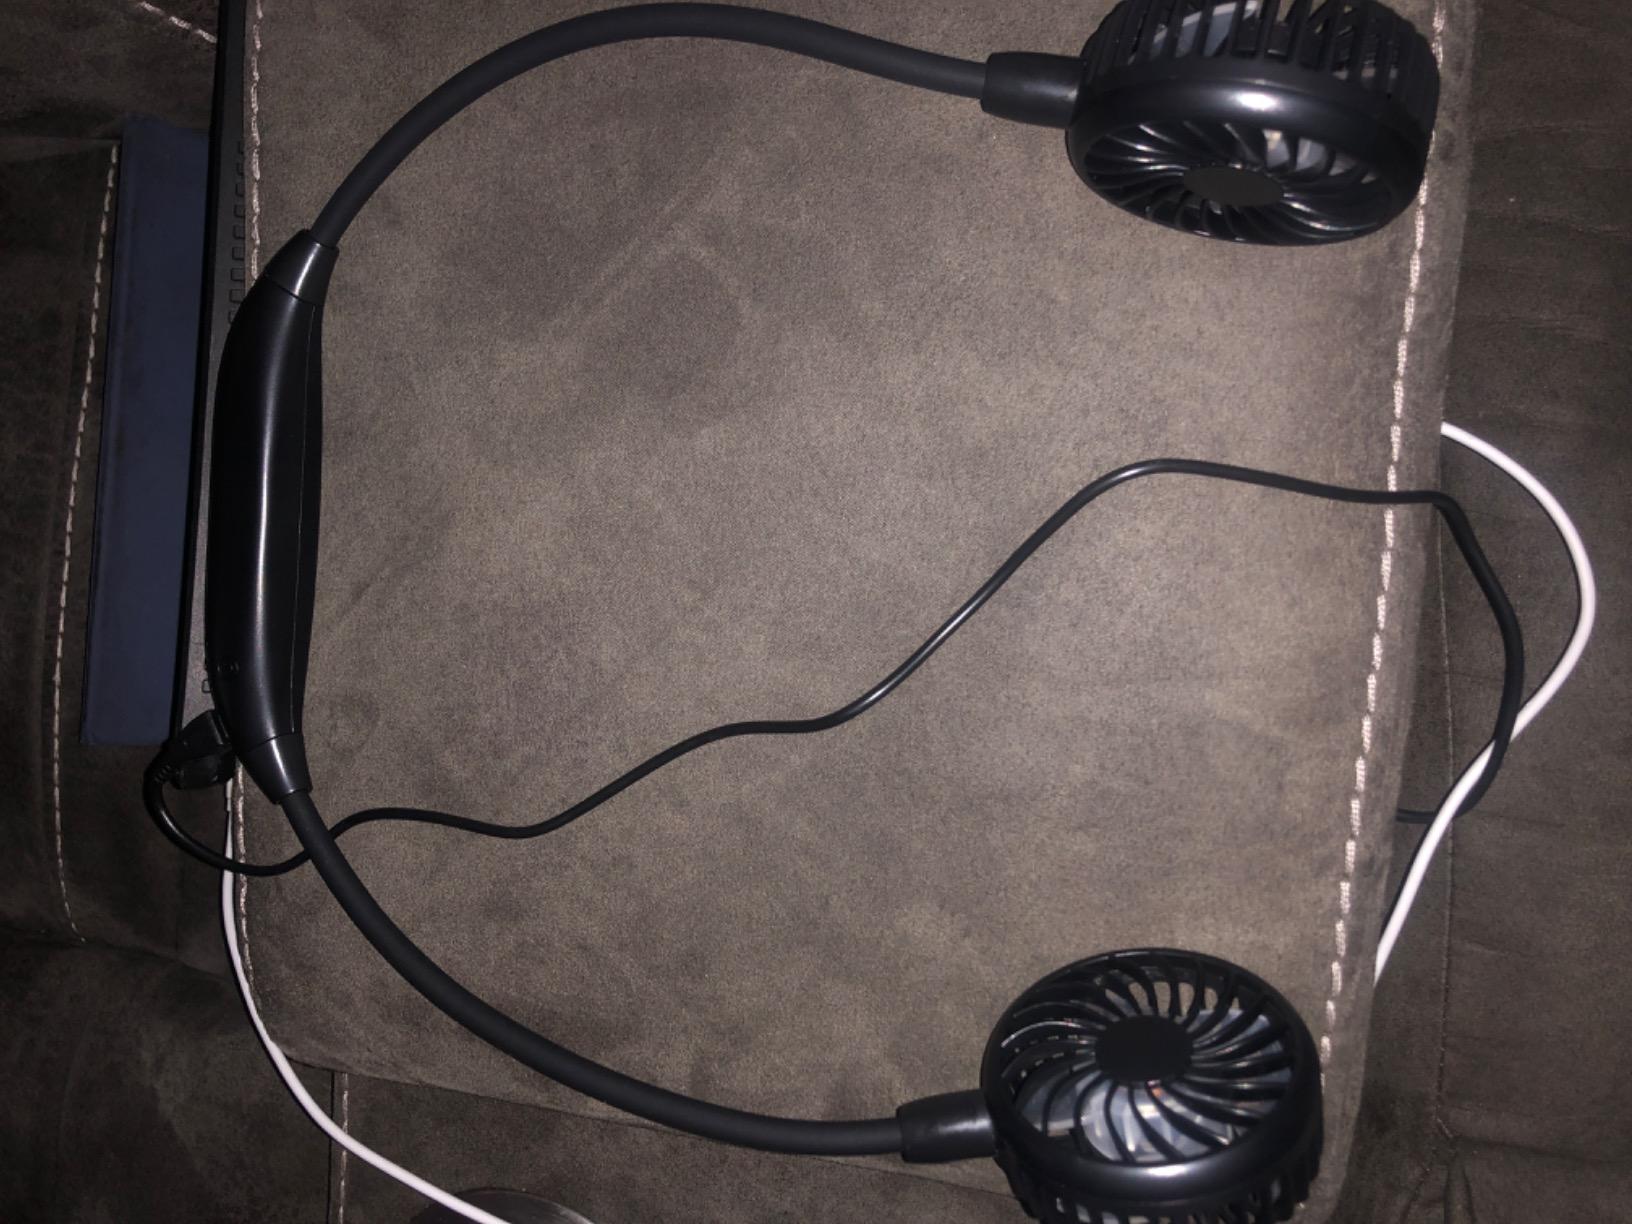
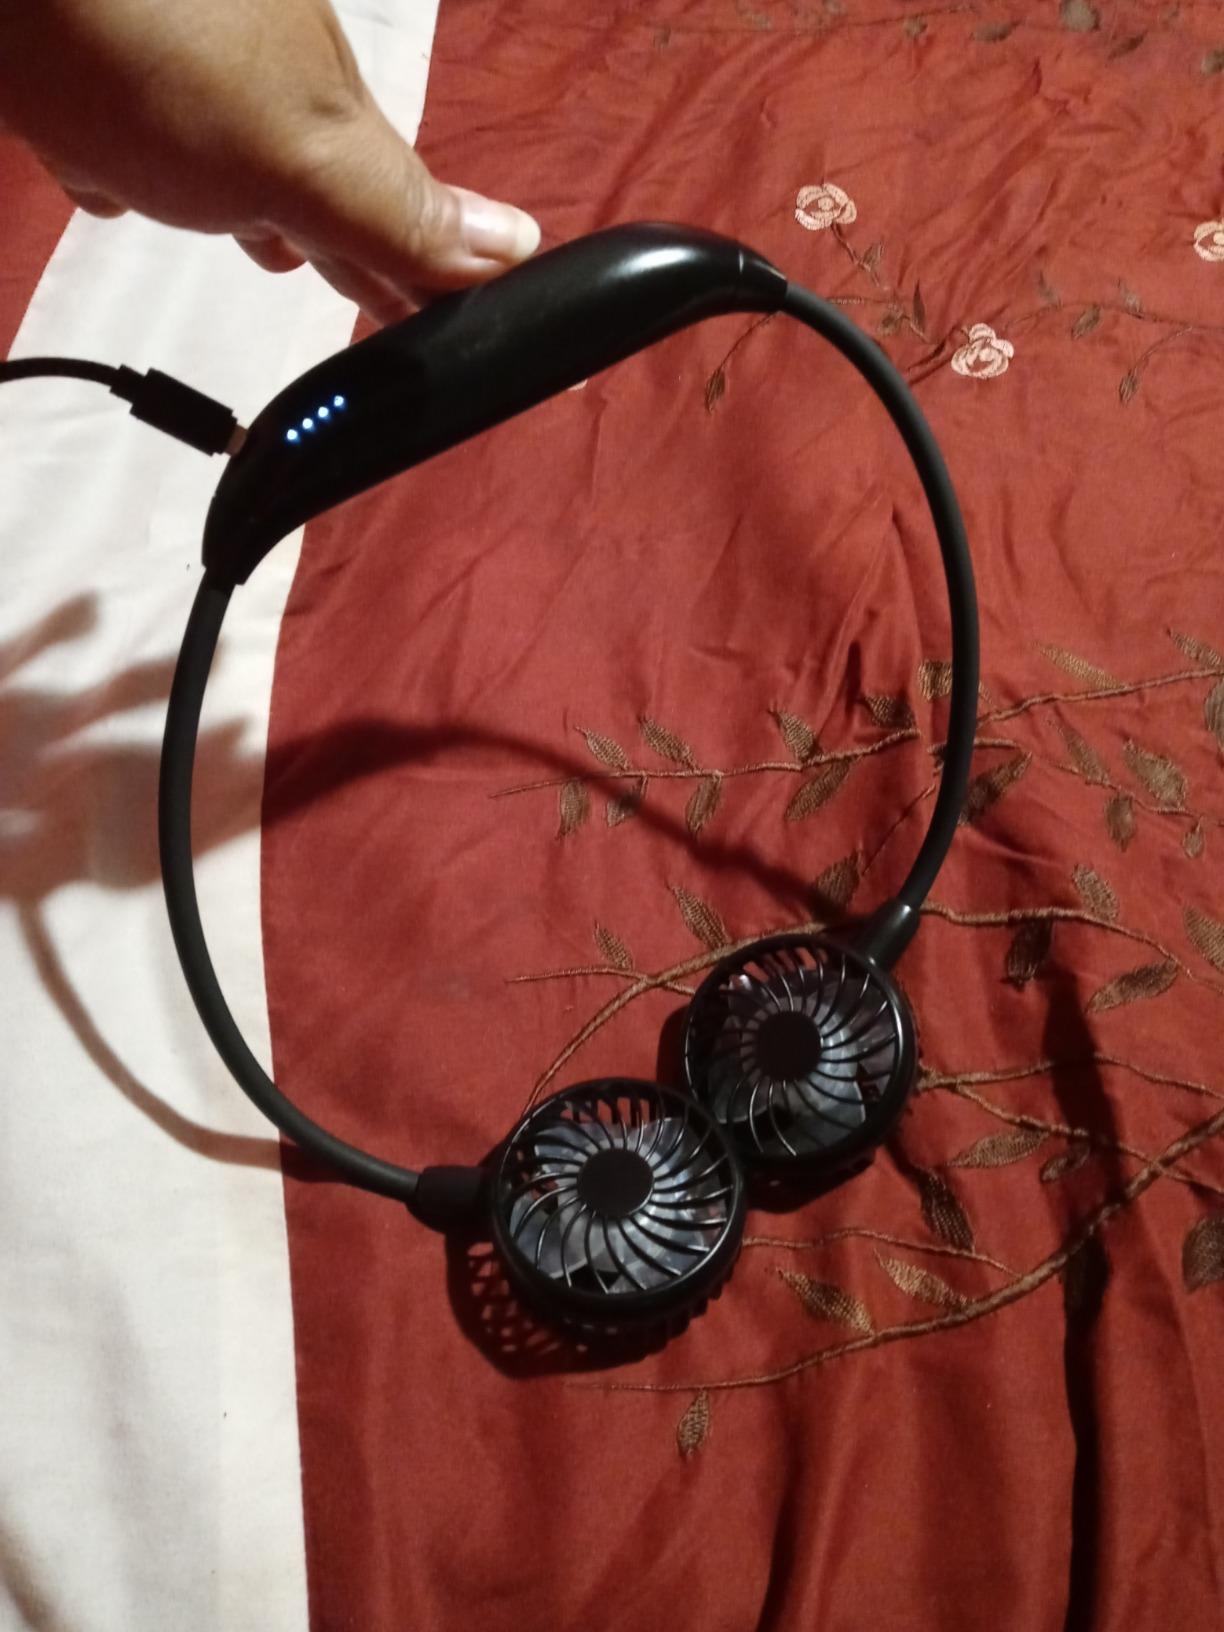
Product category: fan
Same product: yes